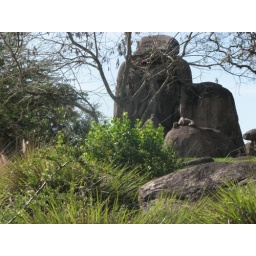
rocks by lion